Gölbaşı, Ankara

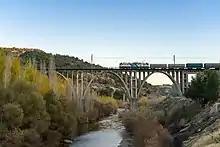
A train and bridge in Gölbaşı

Although the lakes are polluted and infested with mosquitoes, the picnic areas and lakeside restaurants of Gölbaşı serve as a popular retreat from the city for the people of Ankara. A number of government departments have accommodations here, and the town is slowly but surely joining up with the city as the green space between the two disappears. Türk Telekom have their satellite ground control in the area.